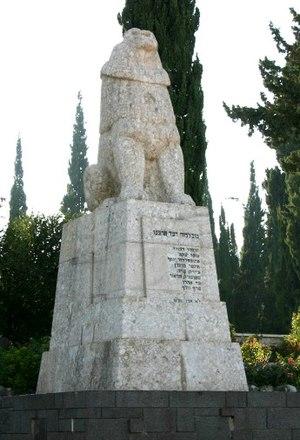
Joseph Trumpeldor, né le 21 novembre 1880 à Piatigorsk en Russie et mort le 1ᵉʳ mars 1920 à Tel Haï, est un des premiers activistes sionistes. Il est connu pour son aide dans la création des légions juives et pour l'organisation de l'immigration des juifs vers le futur État d'Israël.